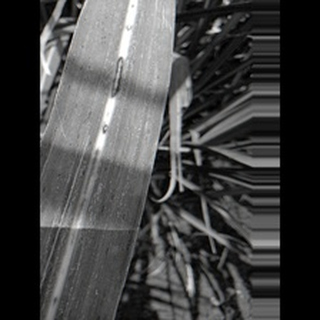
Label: sugarcane_rust